Answer in natural language. Consider the 3D positions of the objects in the scene and not just the 2D positions in the image. Is the centerpoint of  beautiful wall painting (marked B) at a higher height than modern gray dresser with three drawers (marked C)? Choose between the following options: yes or no
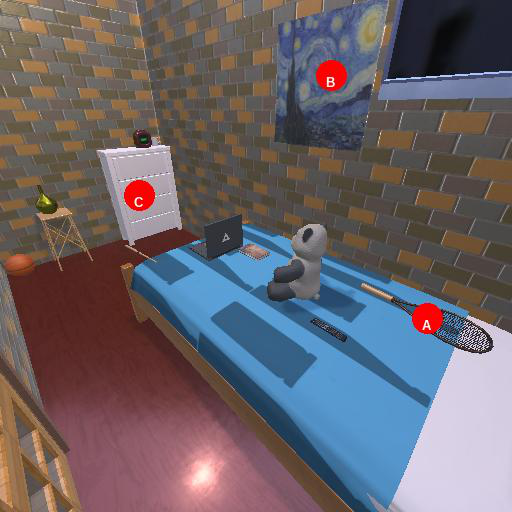
<answer>yes</answer>